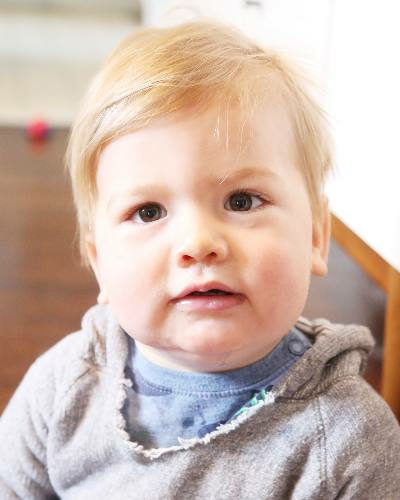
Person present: Yes